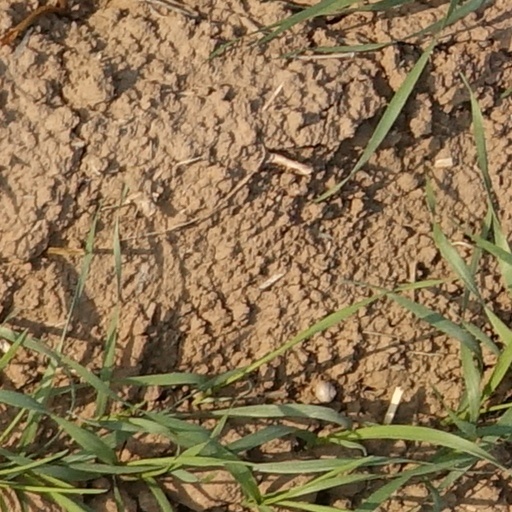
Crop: wheat